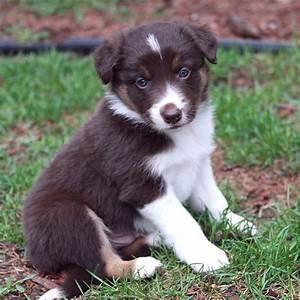
dog